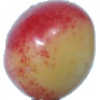
Label: cherry_rainier